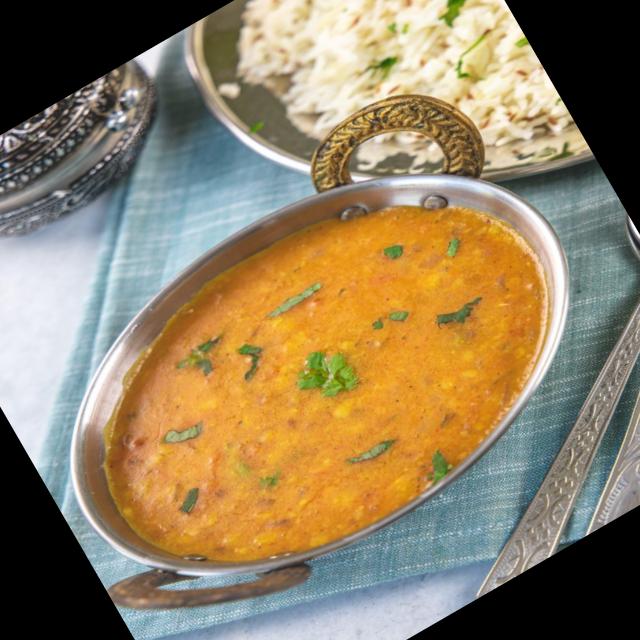
Dish: dal_makhani